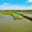
Label: plain